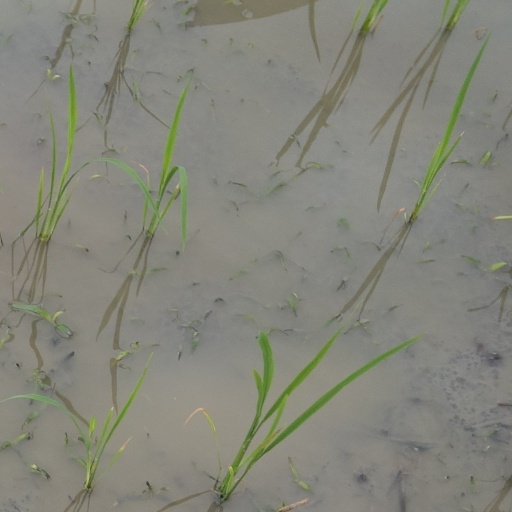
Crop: rice